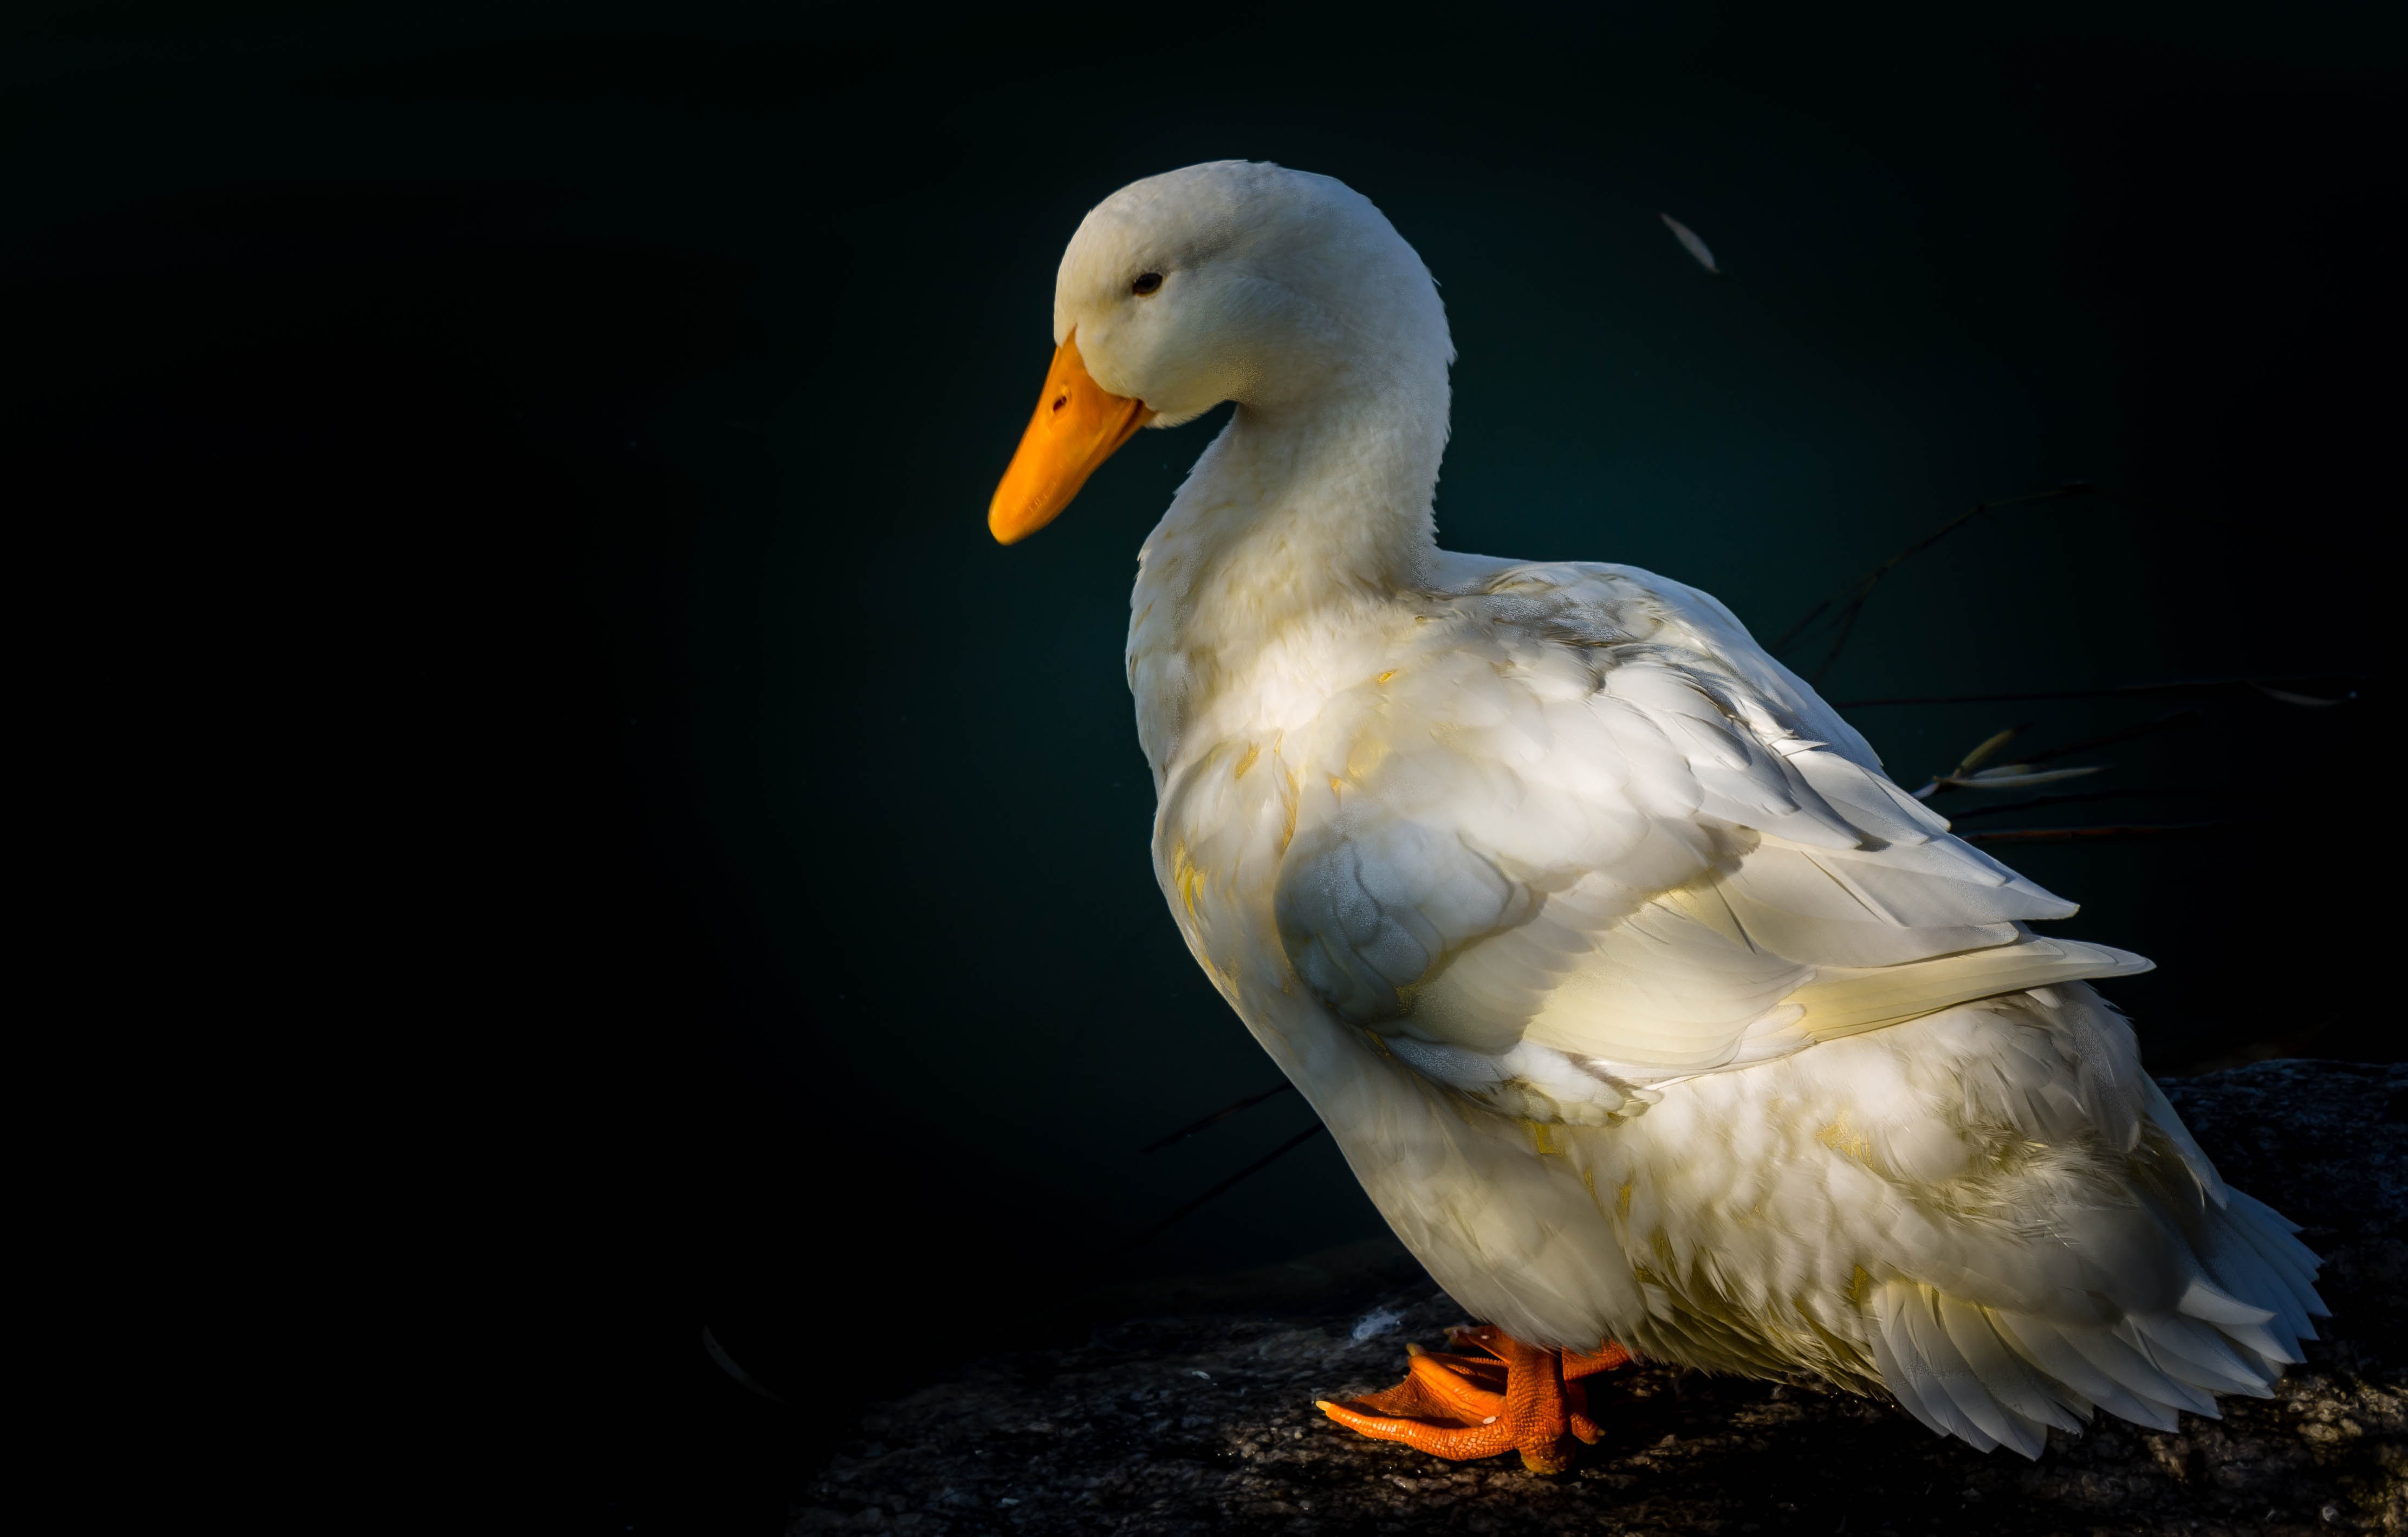
landscape, nature, bird, wing, light, white, animal, pond, wild, green, beak, park, peace, fauna, birds, duck, turkey, goose, vertebrate, waterfowl, water bird, ankara, ducks geese and swans